Sewage

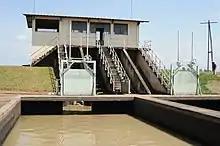
Pumping station lifting sewage to the treatment plant in Bujumbura, Burundi

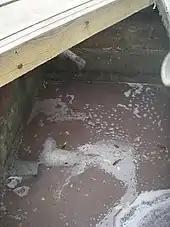
Greywater (a component of sewage) in a settling tank

The overall appearance of sewage is as follows: The temperature tends to be slightly higher than in drinking water but is more stable than the ambient temperature. The color of fresh sewage is slightly grey, whereas older sewage (also called "septic sewage") is dark grey or black. The odor of fresh sewage is "oily" and relatively unpleasant, whereas older sewage has an unpleasant foul odor due to hydrogen sulfide gas and other decomposition by-products. Sewage can have high turbidity from suspended solids.